Transport in Aberdeen

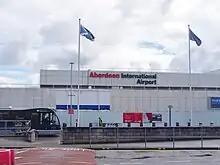
Aberdeen Airport terminal building

Aberdeen Airport, in the neighbouring town of Dyce, serves primarily UK and European destinations for passenger and freight flights. It is also the busiest helicopter terminal in the world, serving the many North Sea oil offshore installations. Via commercial airlines, connections are available via London Heathrow and Amsterdam airports to many worldwide destinations. The IATA airport code for the airport is ABZ. A regular airport bus service (route 727 operated by Stagecoach Bluebird) connects the airport directly with the city centre at Broad Street and the bus and railway stations at Union Square.